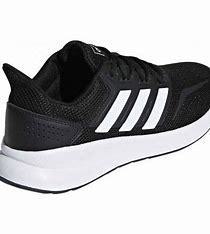
Brand: Adidas
Model: Runfalcon 5